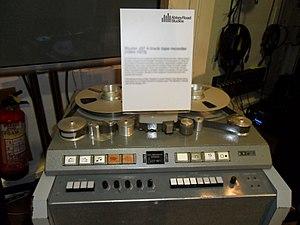
Sgt. Pepper's Lonely Hearts Club Band est le huitième album studio des Beatles, publié le 1ᵉʳ juin 1967 en Grande-Bretagne et le jour suivant aux États-Unis. Enregistré sur une période de 129 jours, cet album est souvent considéré par les critiques comme leur plus grande œuvre et l'un des albums les plus influents de l'histoire de la musique populaire, figurant entre autres à la première place dans la liste des 500 plus grands albums de tous les temps du magazine Rolling Stone.